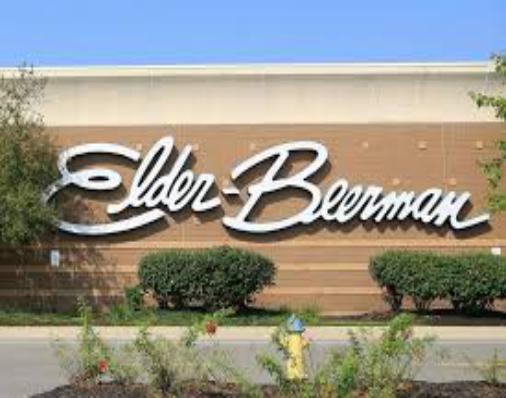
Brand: Elder-Beerman
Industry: Clothes